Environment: real
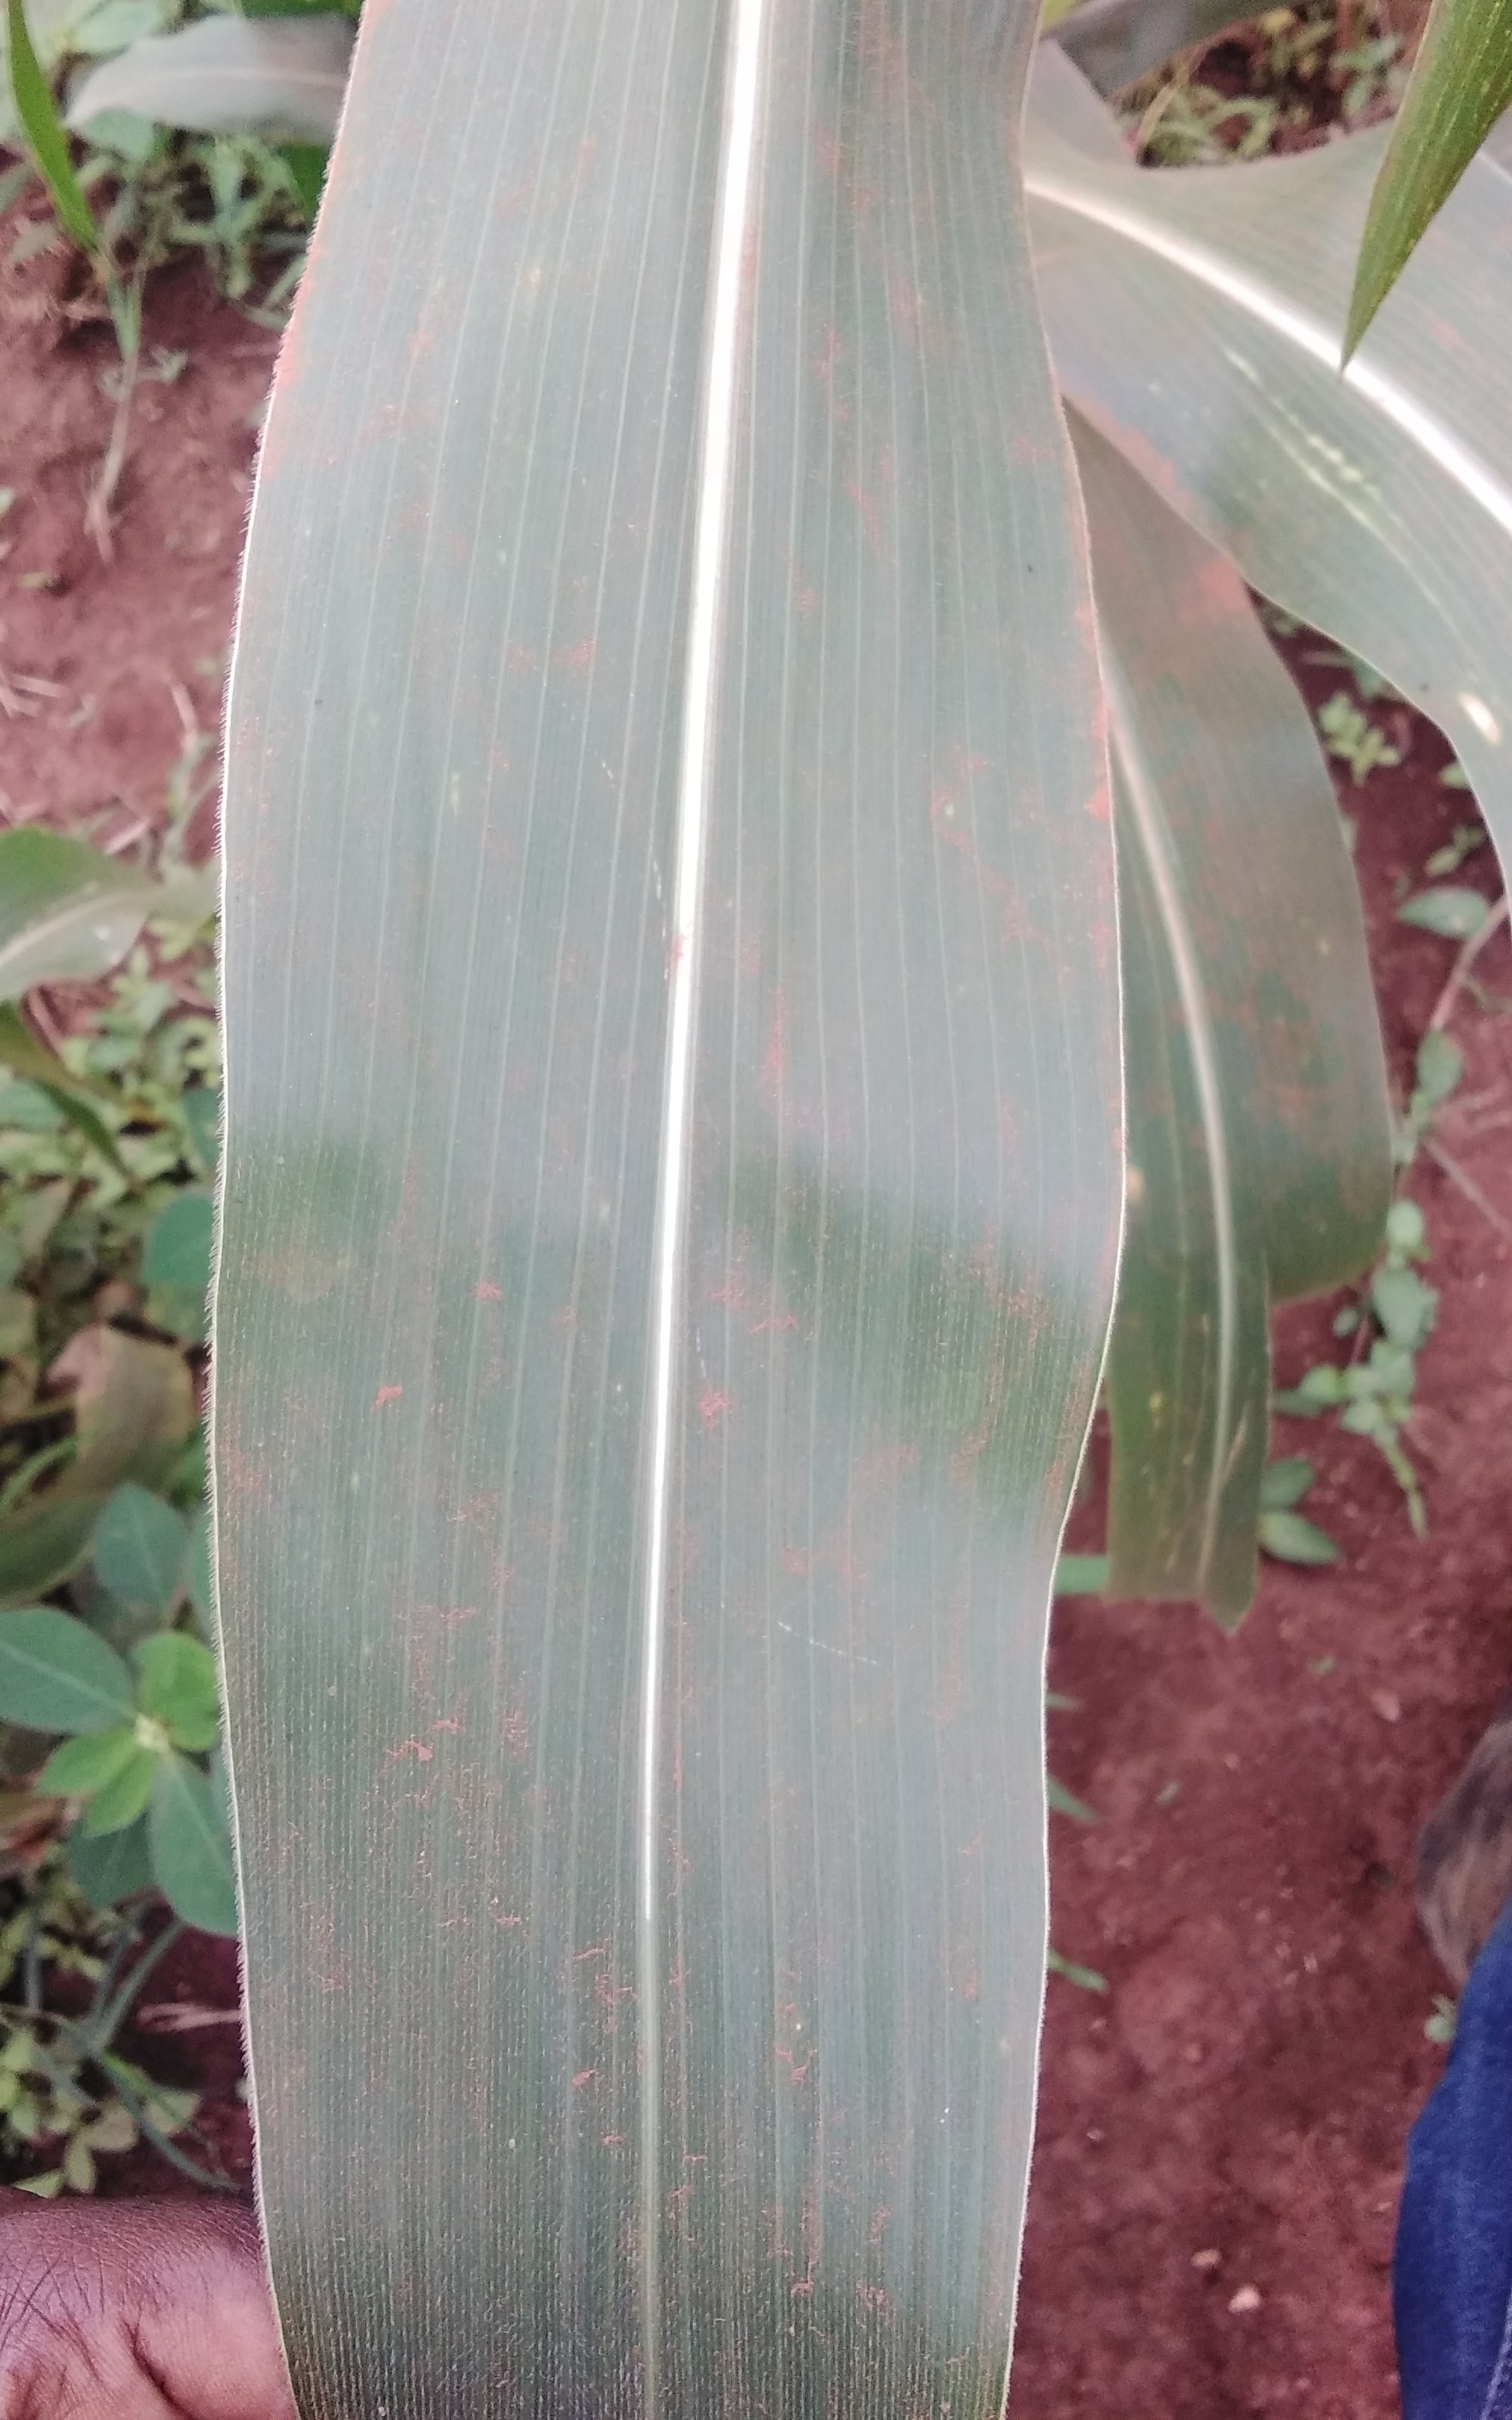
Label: healthy